Dictionaries of the Polish language

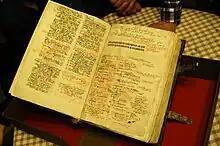
One of the earliest Polish-Latin dictionaries, "", from 1532

The first Polish dictionaries took the form of Polish–Latin (or more correctly, Old Polish–Latin) bilingual translation aids and date to the 15th century. The oldest known one is the ' from 1424; it contains about 500 entries, and is associated with the Prince Alexander of Masovia. The largest of those earliest dictionaries was the Silesian "Mamotrekt kaliski" (from ), with about 7,000 entries. The 16th century saw a proliferation of printed dictionaries; the first of those were written abroad and reprinted in Poland. The first such dictionary was the trilingual German–Latin–Polish ' from 1526. It had about 2,500 entries and was based on the work of the Dutch scholar Johannes Murmellius and published in Poland by Hieronim Wietor (most likely with Wietor responsible for the German part, and for the Polish). Dozens of other bilingual Polish dictionaries were published in the subsequent centuries by scholars such as , Johann Reuchlin, Jan Mączyński, , Grzegorz Knapski and others.